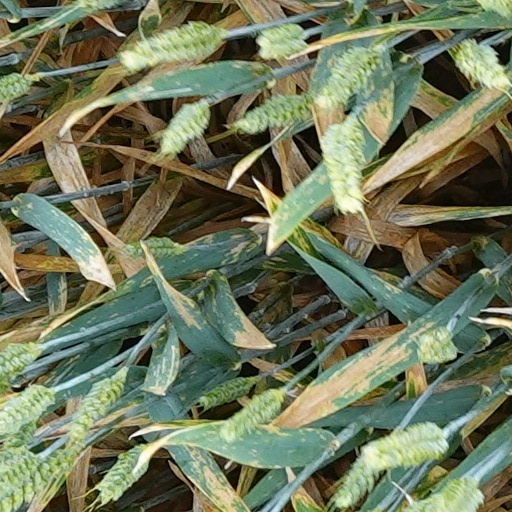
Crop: wheat